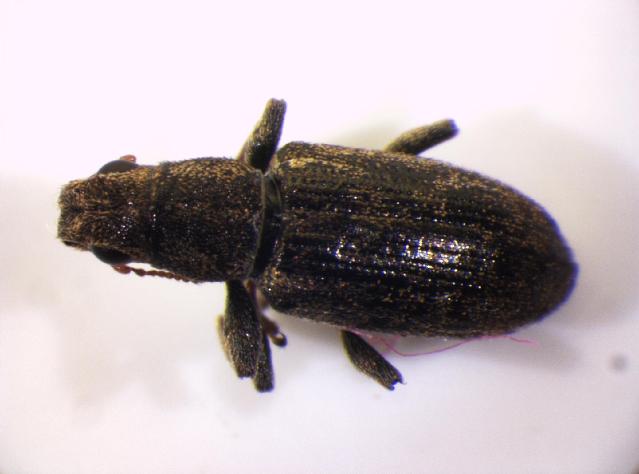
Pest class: pea_leaf_weevil